Les Vingt Meilleurs Récits de science-fiction

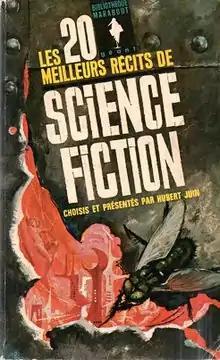
First edition

Les Vingt Meilleurs Récits de science-fiction is an anthology of twenty short stories of science fiction composed and presented by Hubert Juin, published by in 1964.